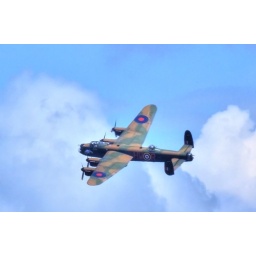
Superb flypast over my house today in lovely clear skies.